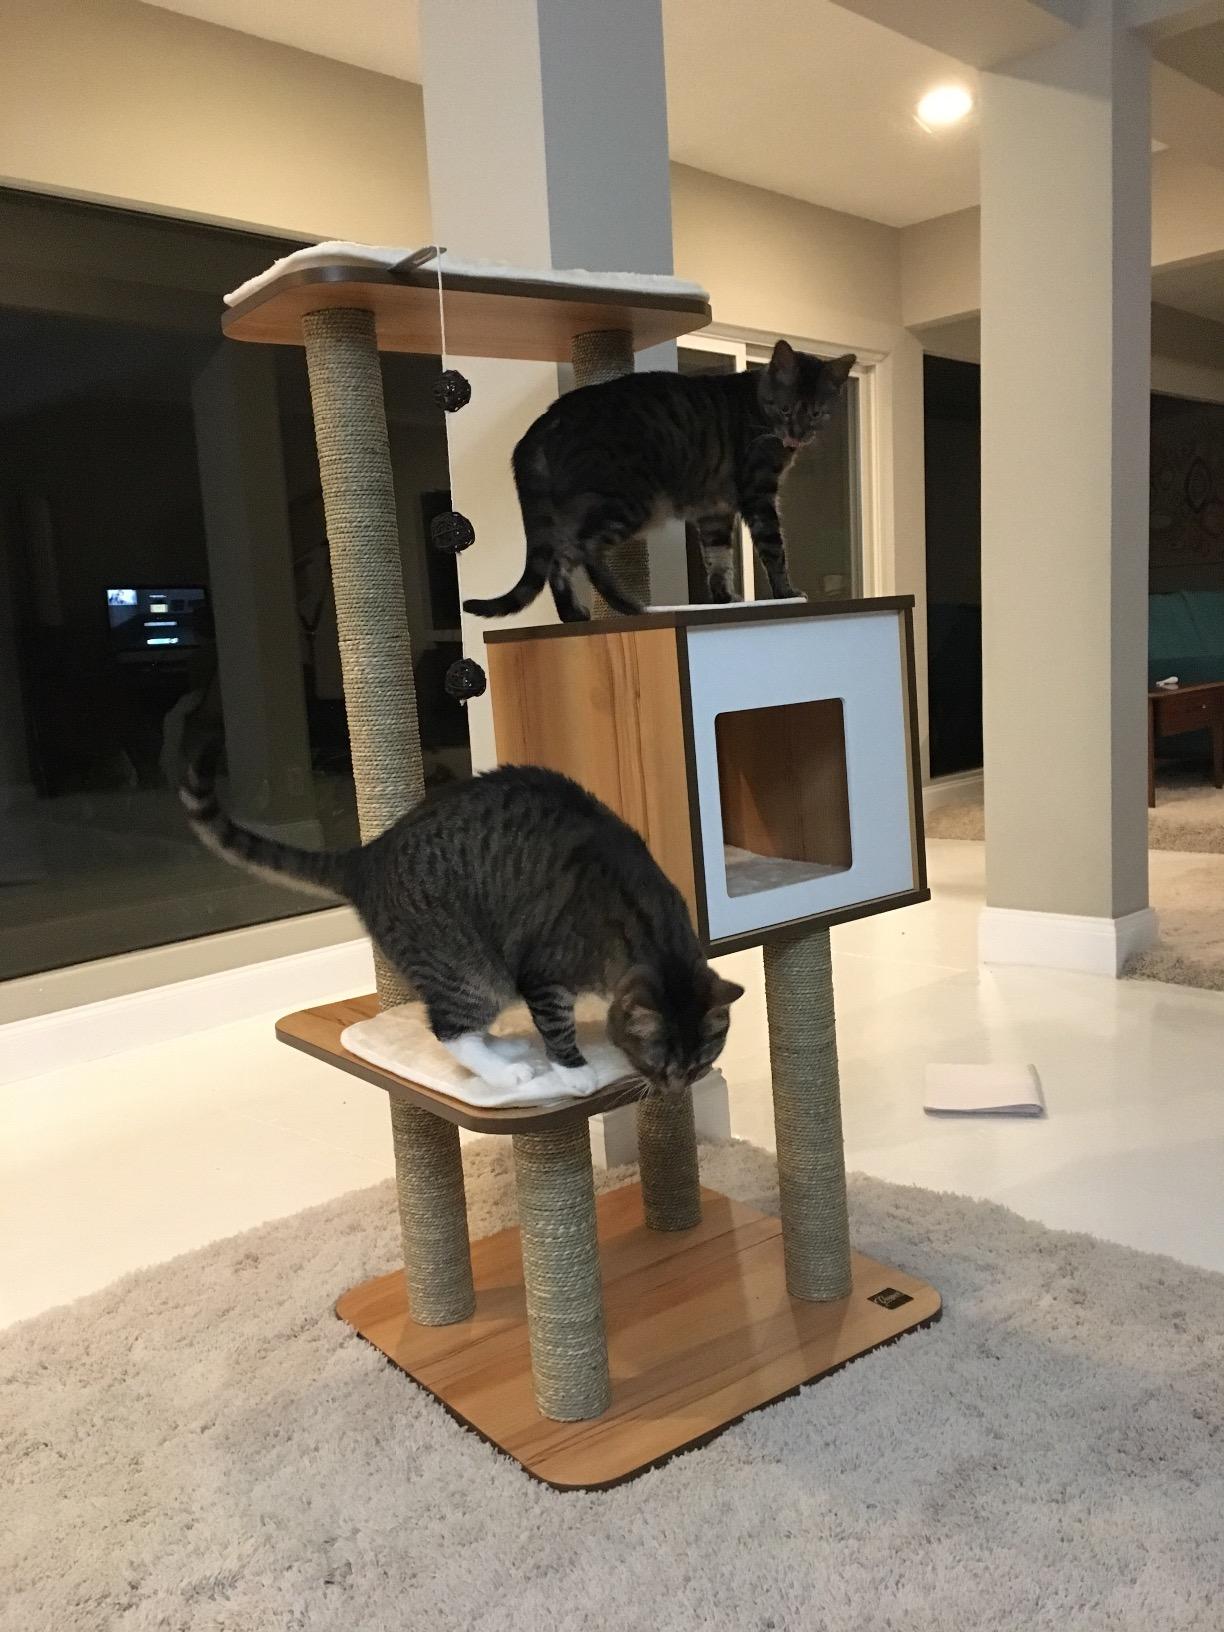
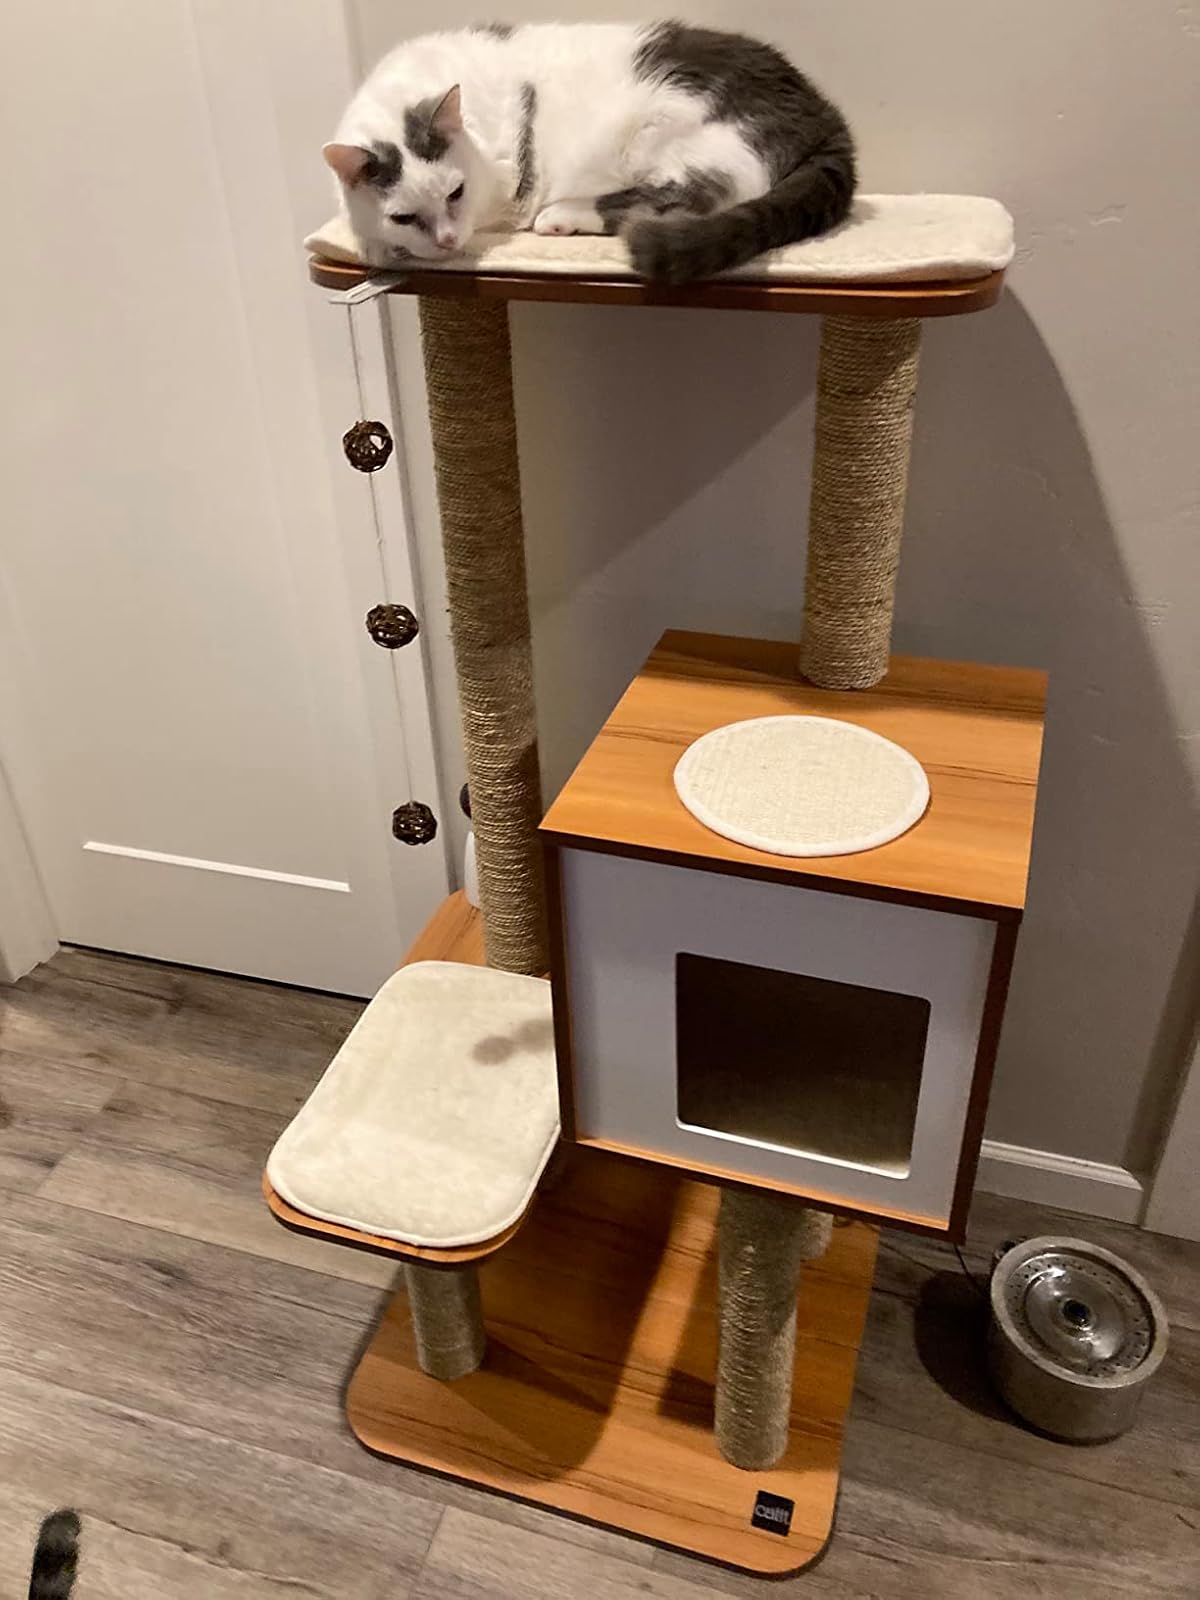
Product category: items_cat tree
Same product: yes